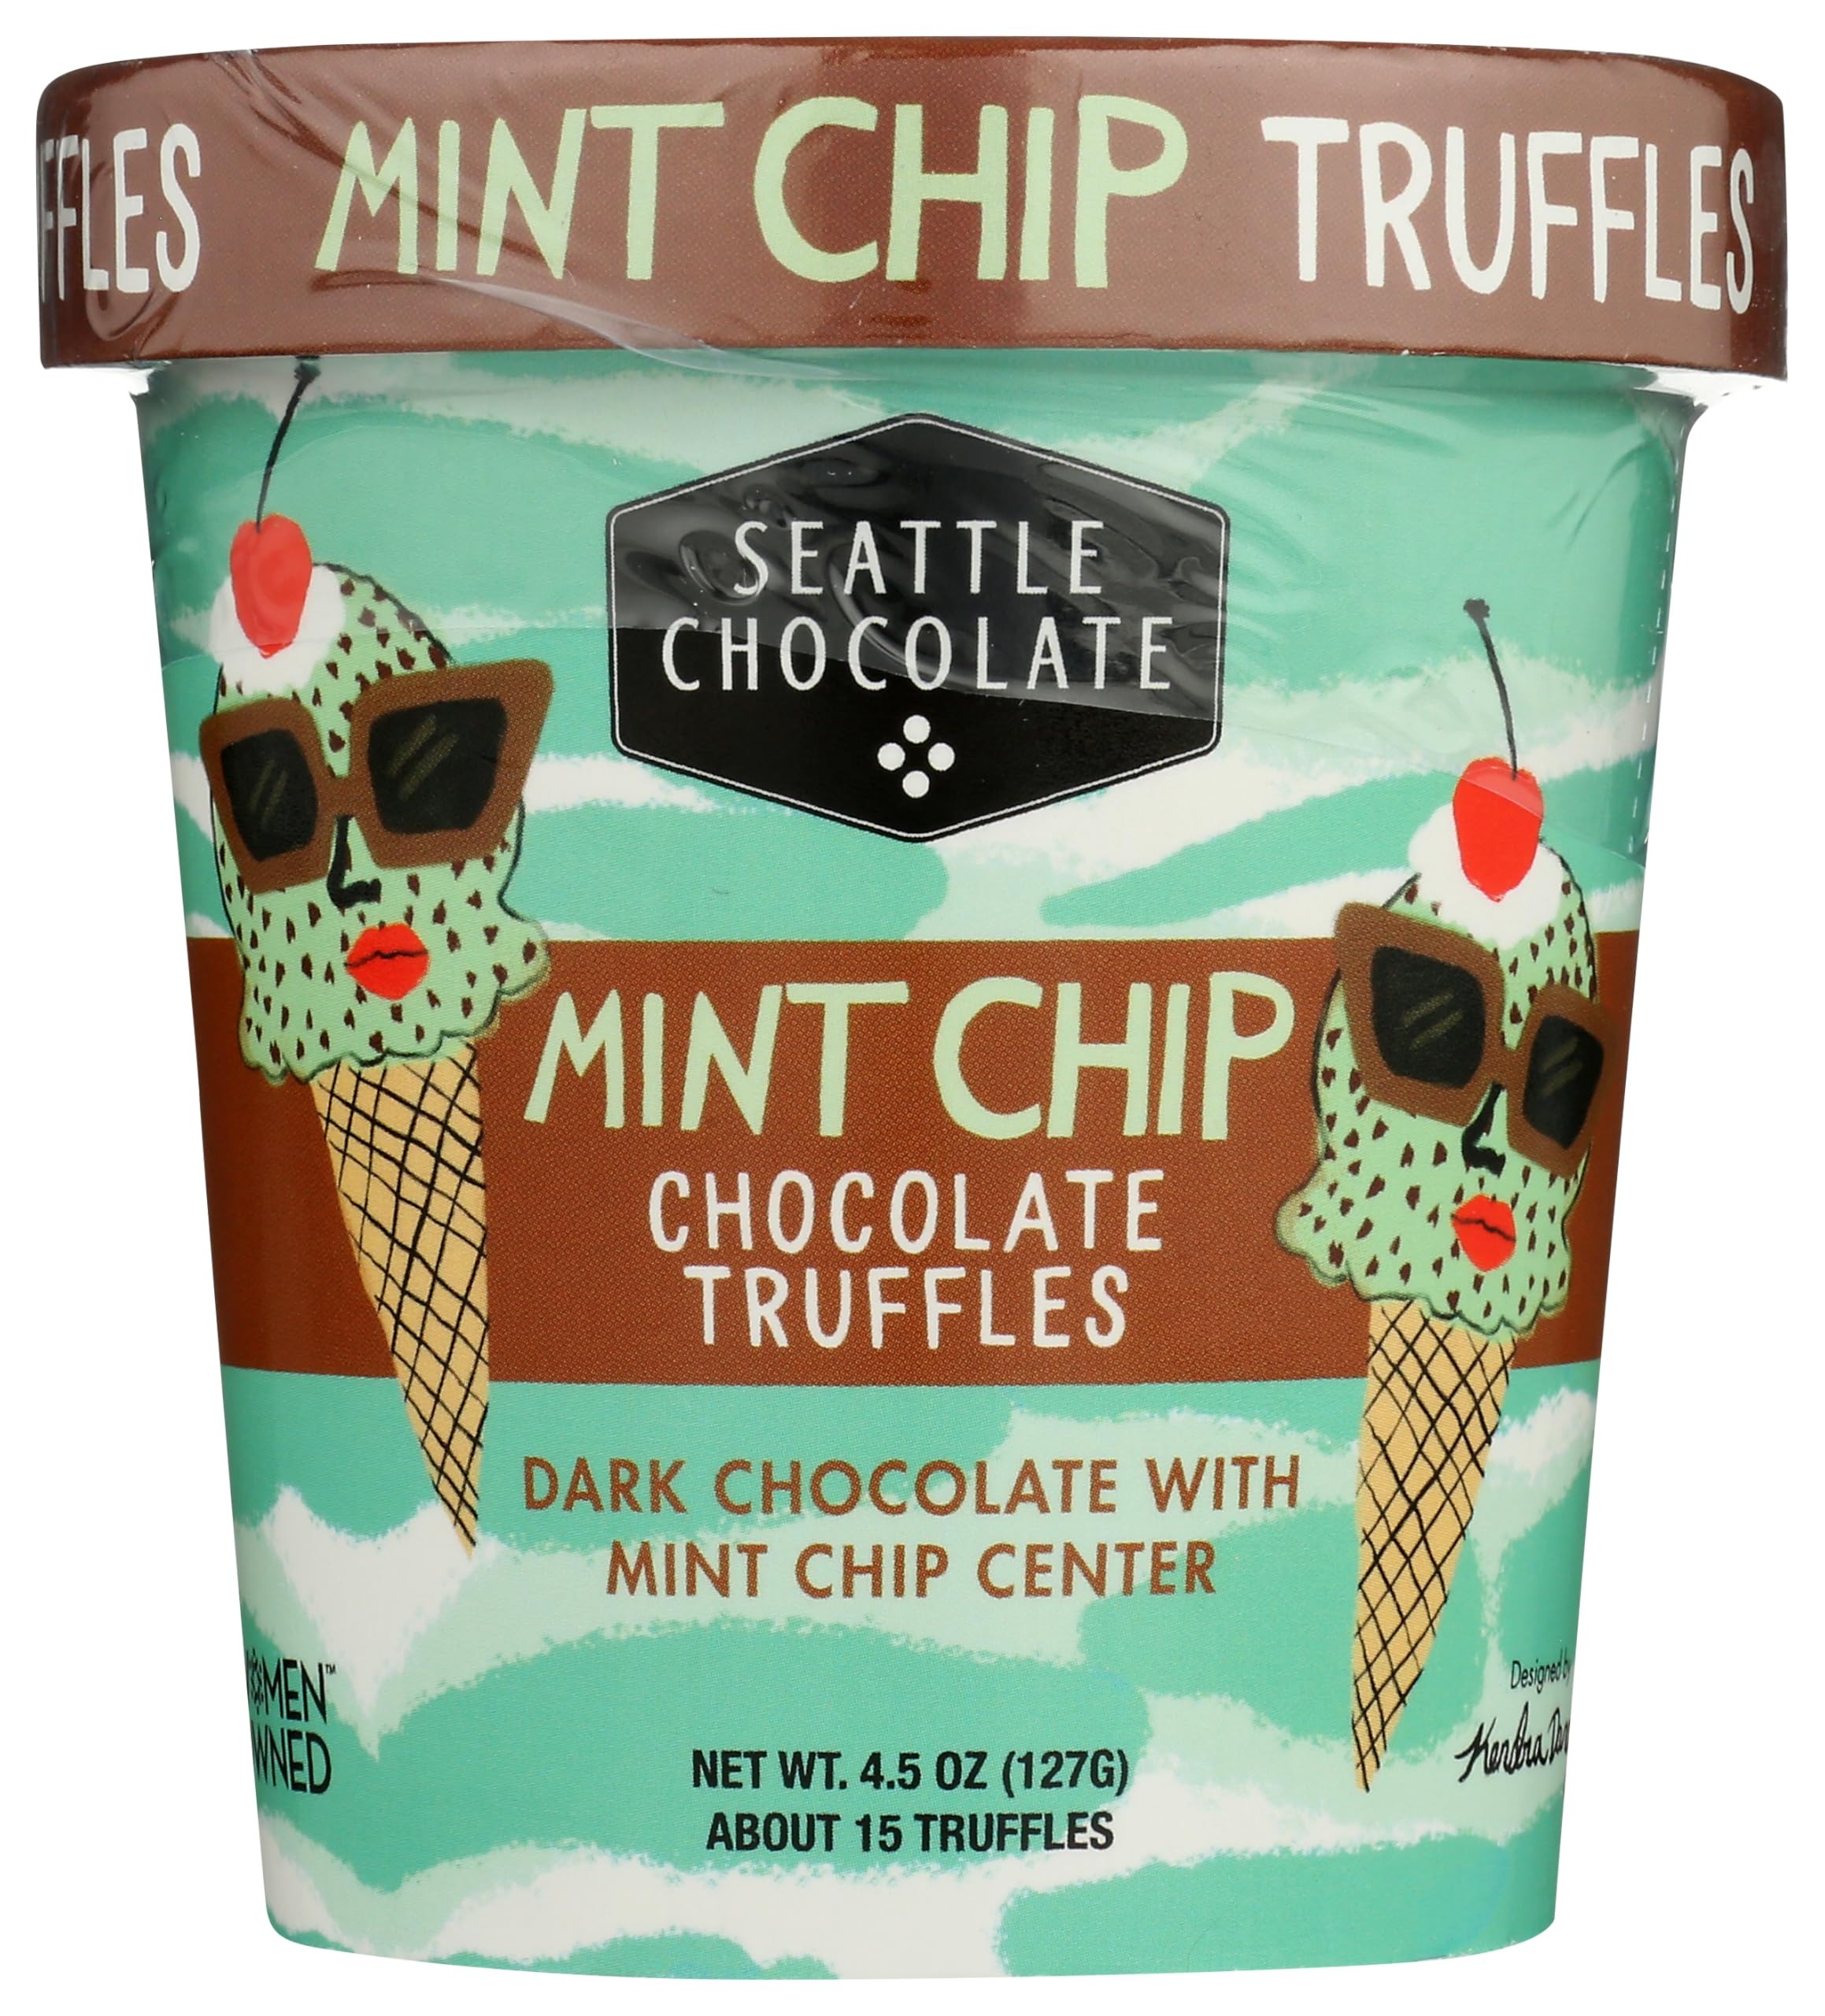
Item Name: SEATTLE CHOCOLATES Mint Chip Chocolate Truffles, 4.5 OZ
Bullet Point 1: Mint Chocolate Truffles: Contains 15 pieces of mint chocolate truffles
Bullet Point 2: Seattle Chocolate Brand: Made by Seattle Chocolate company
Bullet Point 3: 4.5 Ounce Box: Comes in a 4.5 ounce box for sharing
Bullet Point 4: Milk Chocolate: Made with milk chocolate for a creamy taste
Bullet Point 5: Mint Chip Flavor: Features a refreshing mint chip flavor
Product Description: Chocolate Candy
Value: 4.5
Unit: Ounce

Price: 9.5